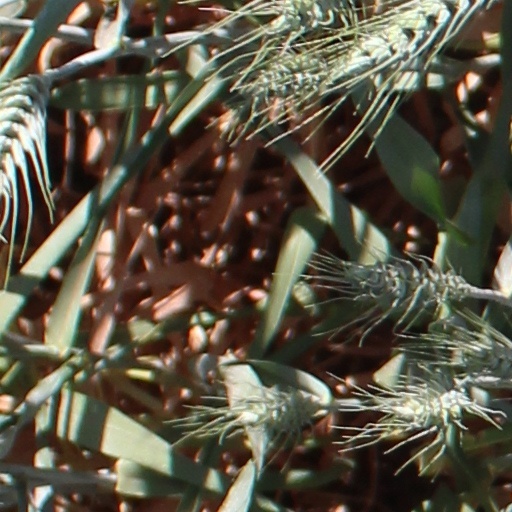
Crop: wheat